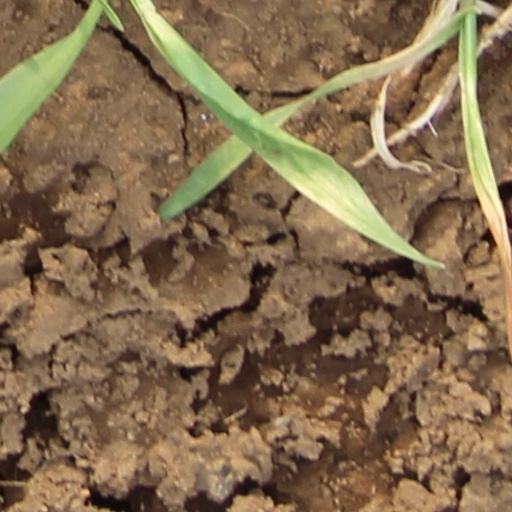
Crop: wheat